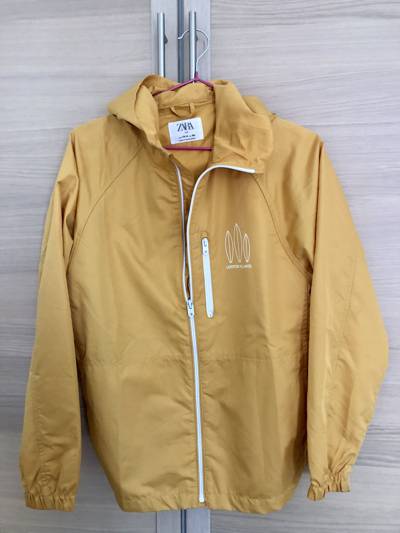
Waste category: clothes